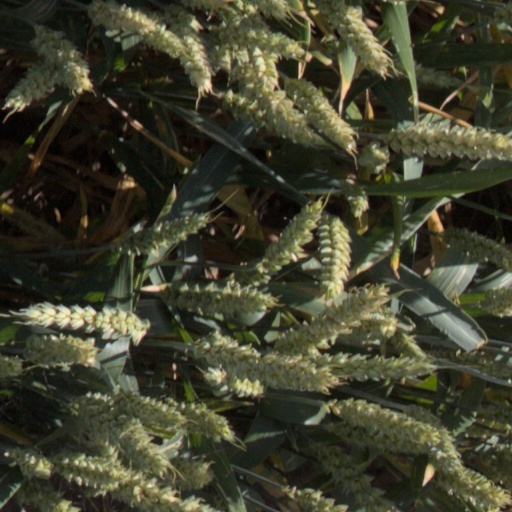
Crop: wheat